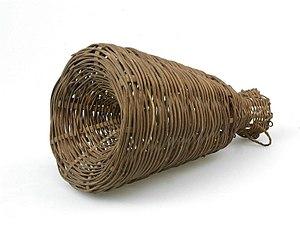
Piège (nasse) tressé.